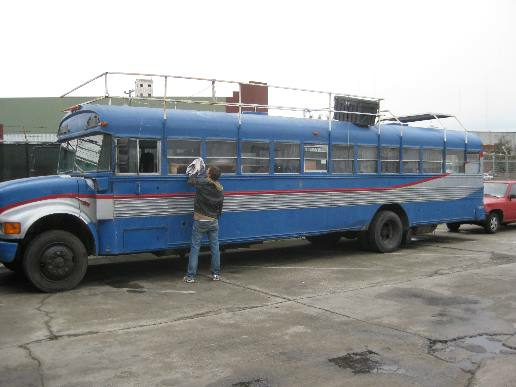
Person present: No